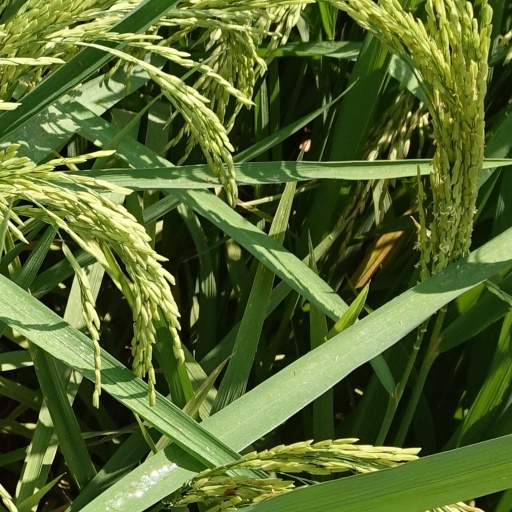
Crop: rice